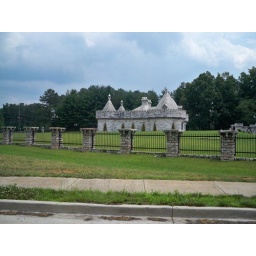
cute little castle home in metro Atlanta